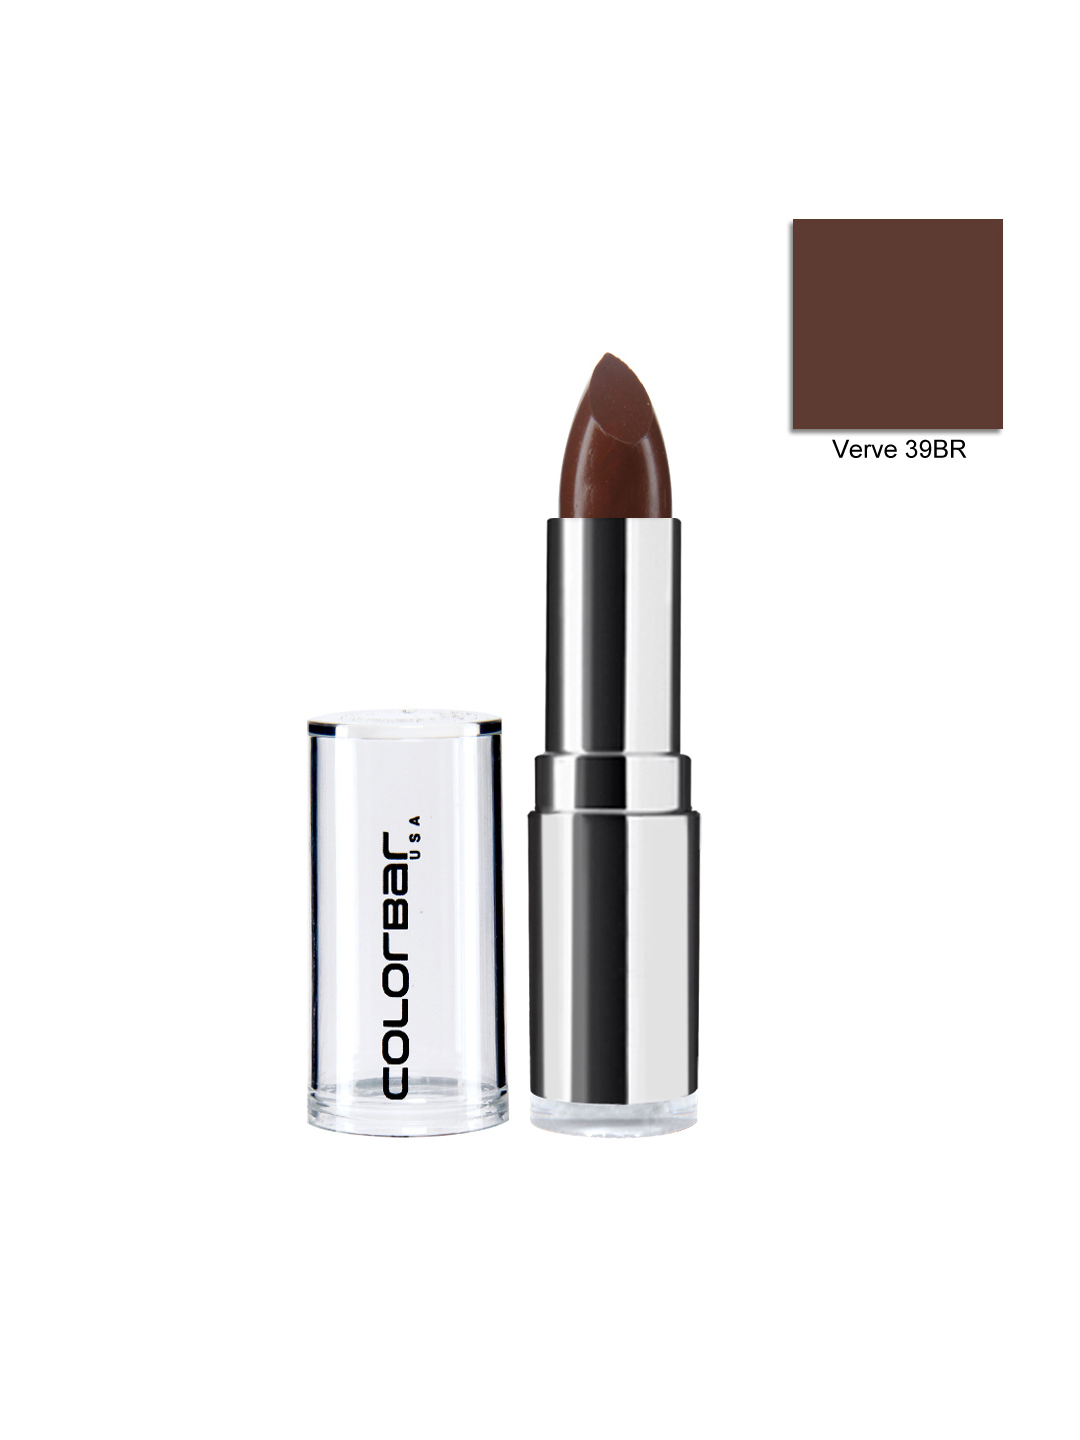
Colorbar Velvet Matte Verve Lipstick 15 BR
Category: Personal Care / Lips / Lipstick
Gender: Women
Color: Brown
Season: Spring 2017
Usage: Casual